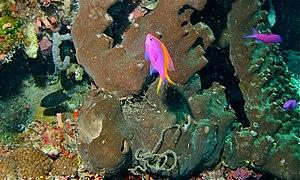
Pseudanthias tuka, parfois appelé Perche de mer pourpre, est une espèce de poissons de la famille des Serranidae.